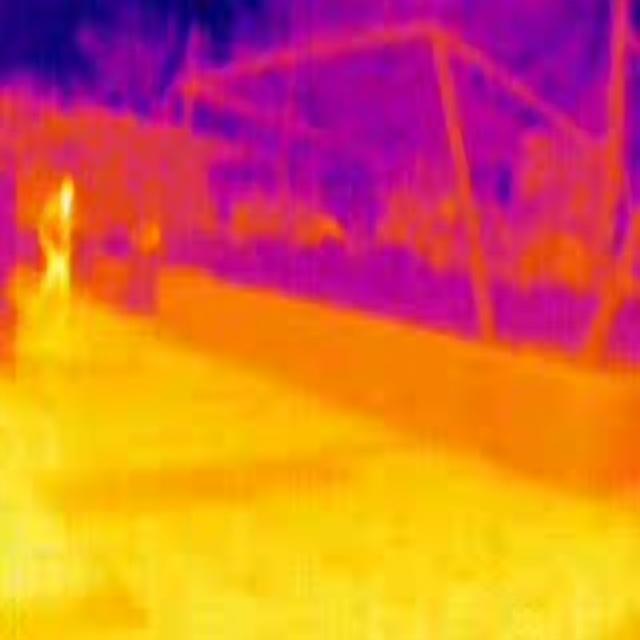
Detected objects:
label: person